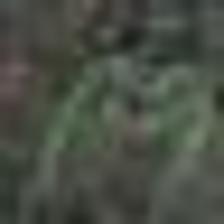
Label: clustered